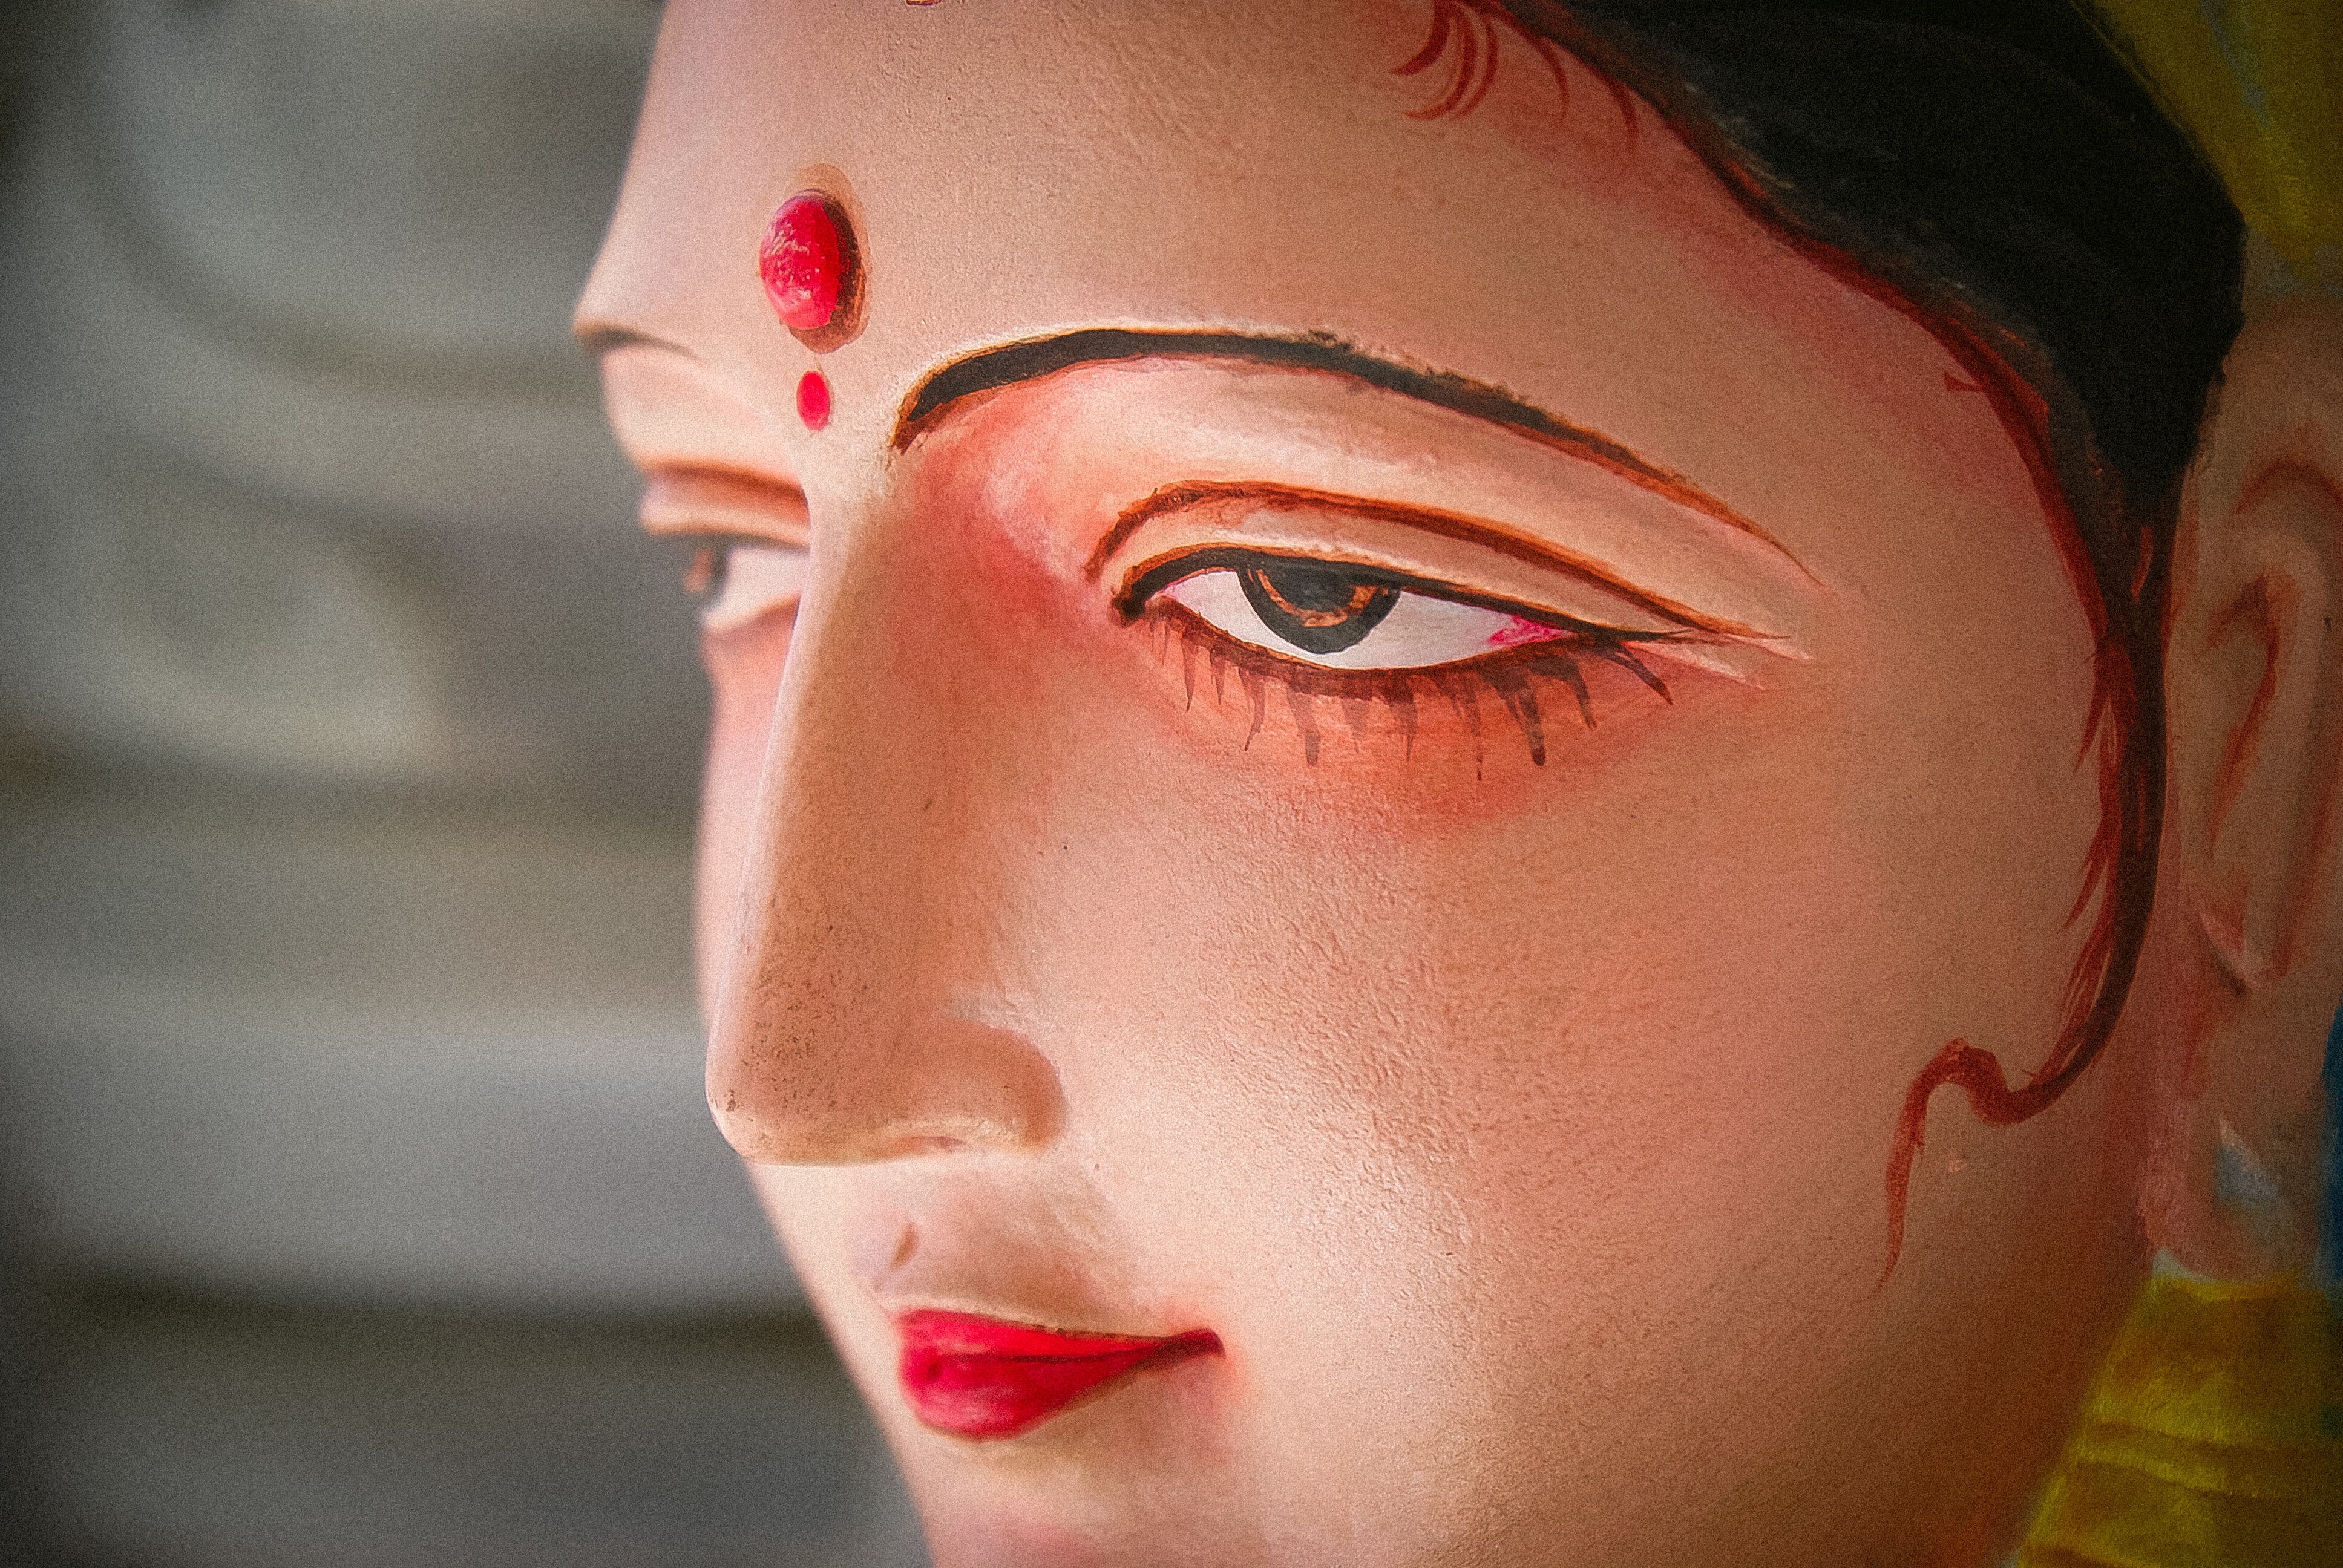
hand, person, girl, woman, portrait, model, red, color, lady, pink, facial expression, lip, mouth, freckle, close up, human body, face, nose, cheek, eye, head, skin, beauty, organ, emotion, sense